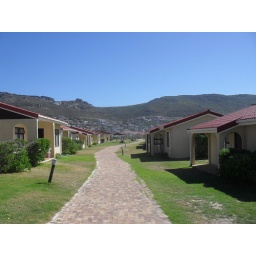
a small rental house village we stumbled upon when walking a seemingly endless distance between train stops